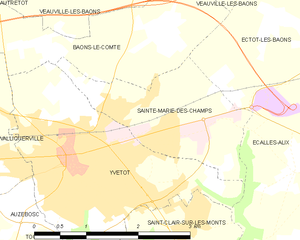
Carte des communes françaises Sainte-Marie-des-Champs